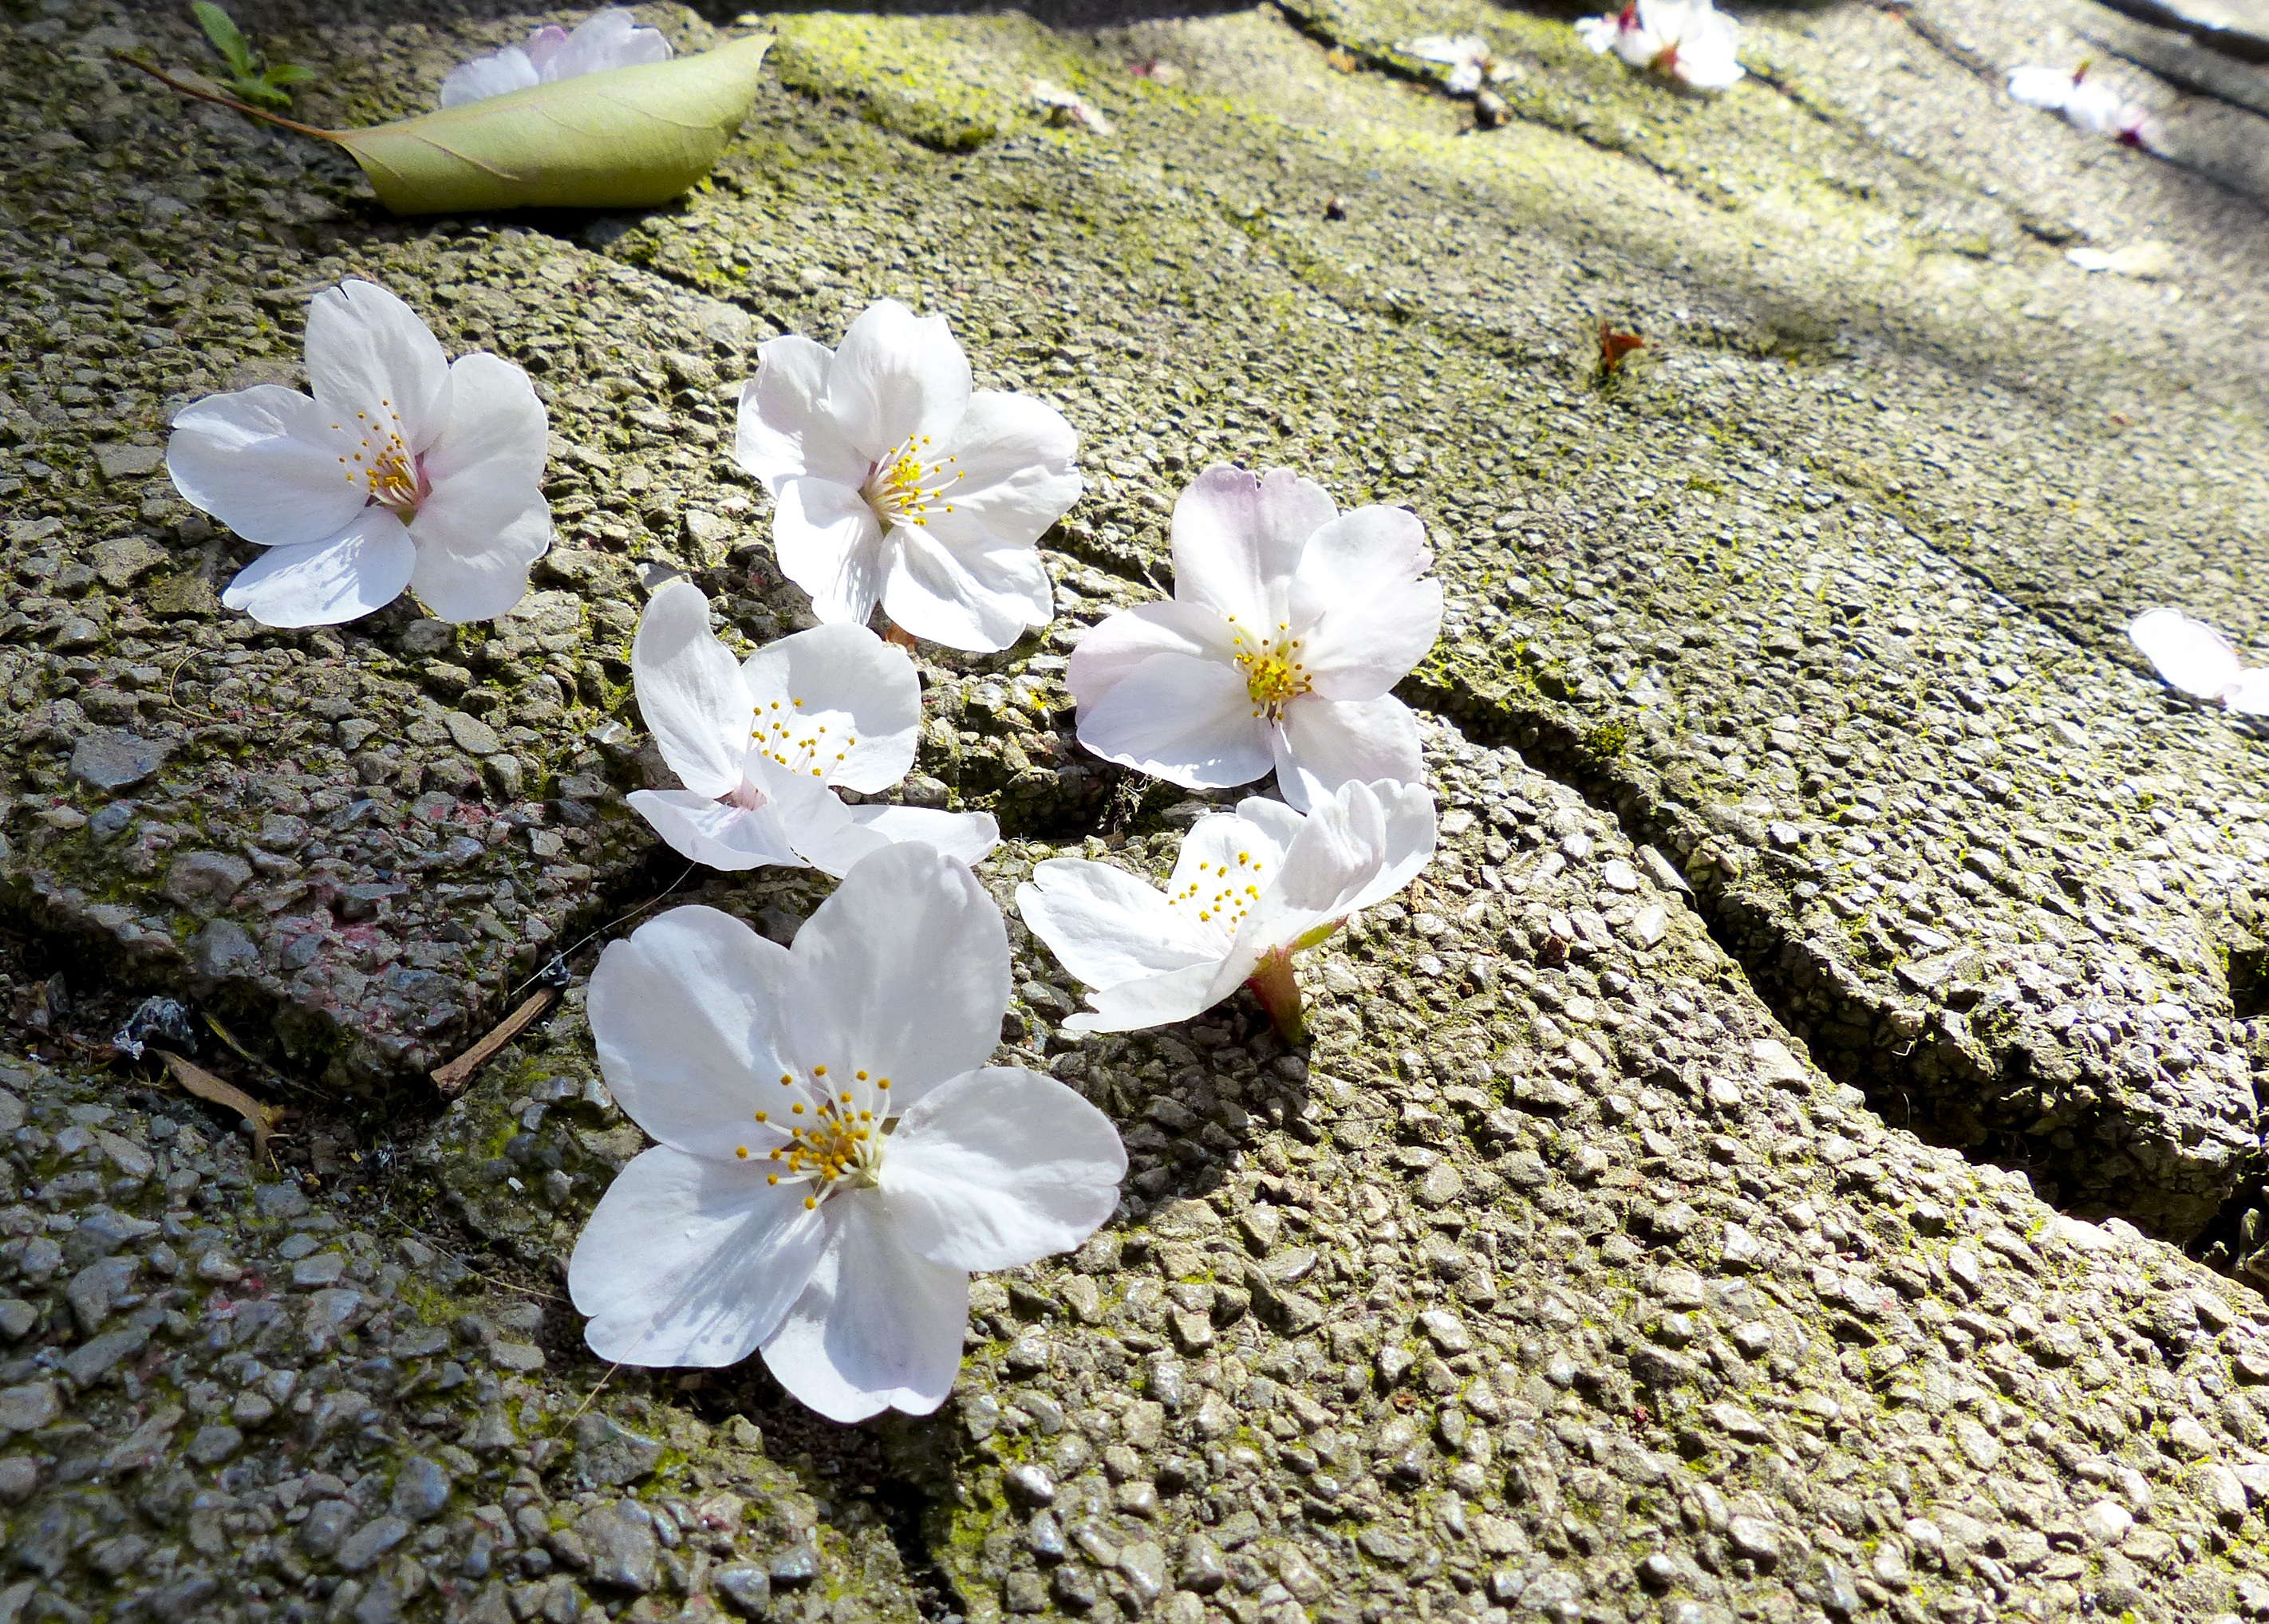
tree, nature, blossom, plant, sky, white, sunlight, leaf, flower, petal, bloom, floral, spring, natural, fresh, asia, botany, blooming, blue, garden, pink, japan, flora, season, wildflower, tokyo, springtime, sakura, blossoming, cherry, macro photography, flowering plant, land plant